Raju Peda

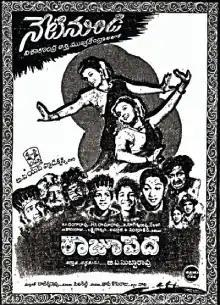
Theatrical release poster

Raju Peda is a 1954 Indian Telugu-language film directed and produced by B. A. Subba Rao. The film stars N. T. Rama Rao, Lakshmirajyam, S. V. Ranga Rao and Master Sudhakar, with music composed by S. Rajeswara Rao. It is based on Mark Twain’s 1881 novel, "The Prince and the Pauper" and was later remade into the Hindi film "Raja Aur Runk" (1968) and dubbed into Tamil as "Aandi Petra Selvan" (1957).